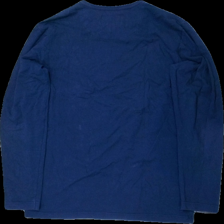
View: back
Type: Top
Category: Men
Brand: Not in the list
Brand text on label: Bestintown
Colors: Blue
Material: 100% bomull
Cut: C-collar
Size: M
Season: All
Stains: Major
Damage: smutsigt/luddigt
Damage location: top center
Damage 2: smutsigt/luddigt
Damage 2 location: bottom center
Damage 3: smutsigt/luddigt
Damage 3 location: middle center
Price range: <50
Recommended usage: Export
Description: långärmad top